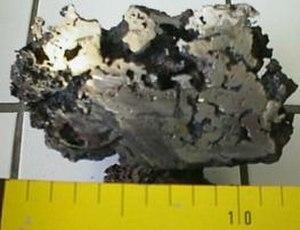
Photo de massiot en coupe
En sidérurgie, une loupe est la masse ferreuse réduite produite en fin d'activité d'un bas fourneau, d'une composition chimique hétérogène et d'où on tire le fer et l'acier par cinglage. Elle est de masse variable, entre quelques kilos et quelques tonnes, et sans forme particulière. Elle peut également être obtenue par agglomération ou par soudure de blocs de fer. Dans le bas fourneau, la masse se forme également par agrégation sans que n'intervienne l'état de fusion.